Wolfgang Killing

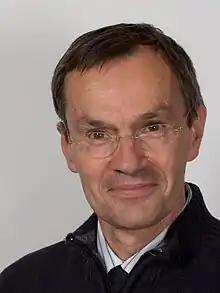
Wolfgang Killing in 2012

Wolfgang Killing (born 12 February 1953) is a German athlete. He competed in the men's high jump at the 1976 Summer Olympics, representing West Germany.